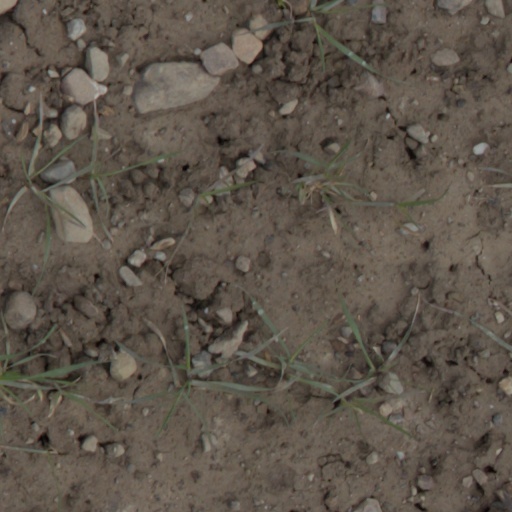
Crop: wheat